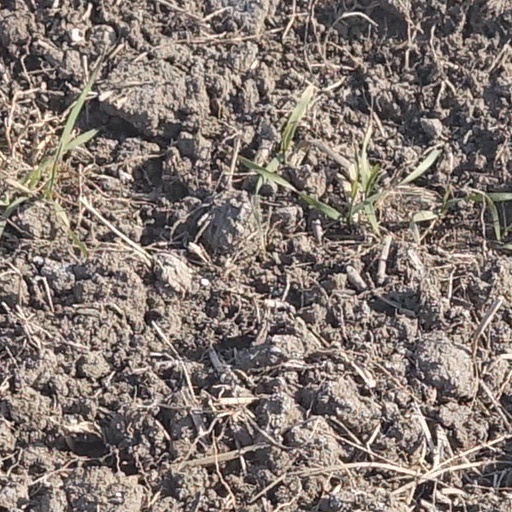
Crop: wheat